Greenville, Texas

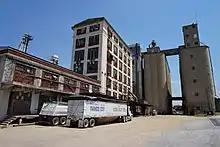
The Northeast Texas Farmers Co-op Sabine Valley Feeds mill in Greenville

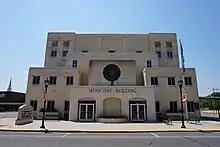
Greenville Municipal Auditorium in August 2015

In early years, Hunt County was known as the cotton capital of the world. The world's largest inland cotton compress was located in Greenville until it was destroyed by fire in the mid-1900s.